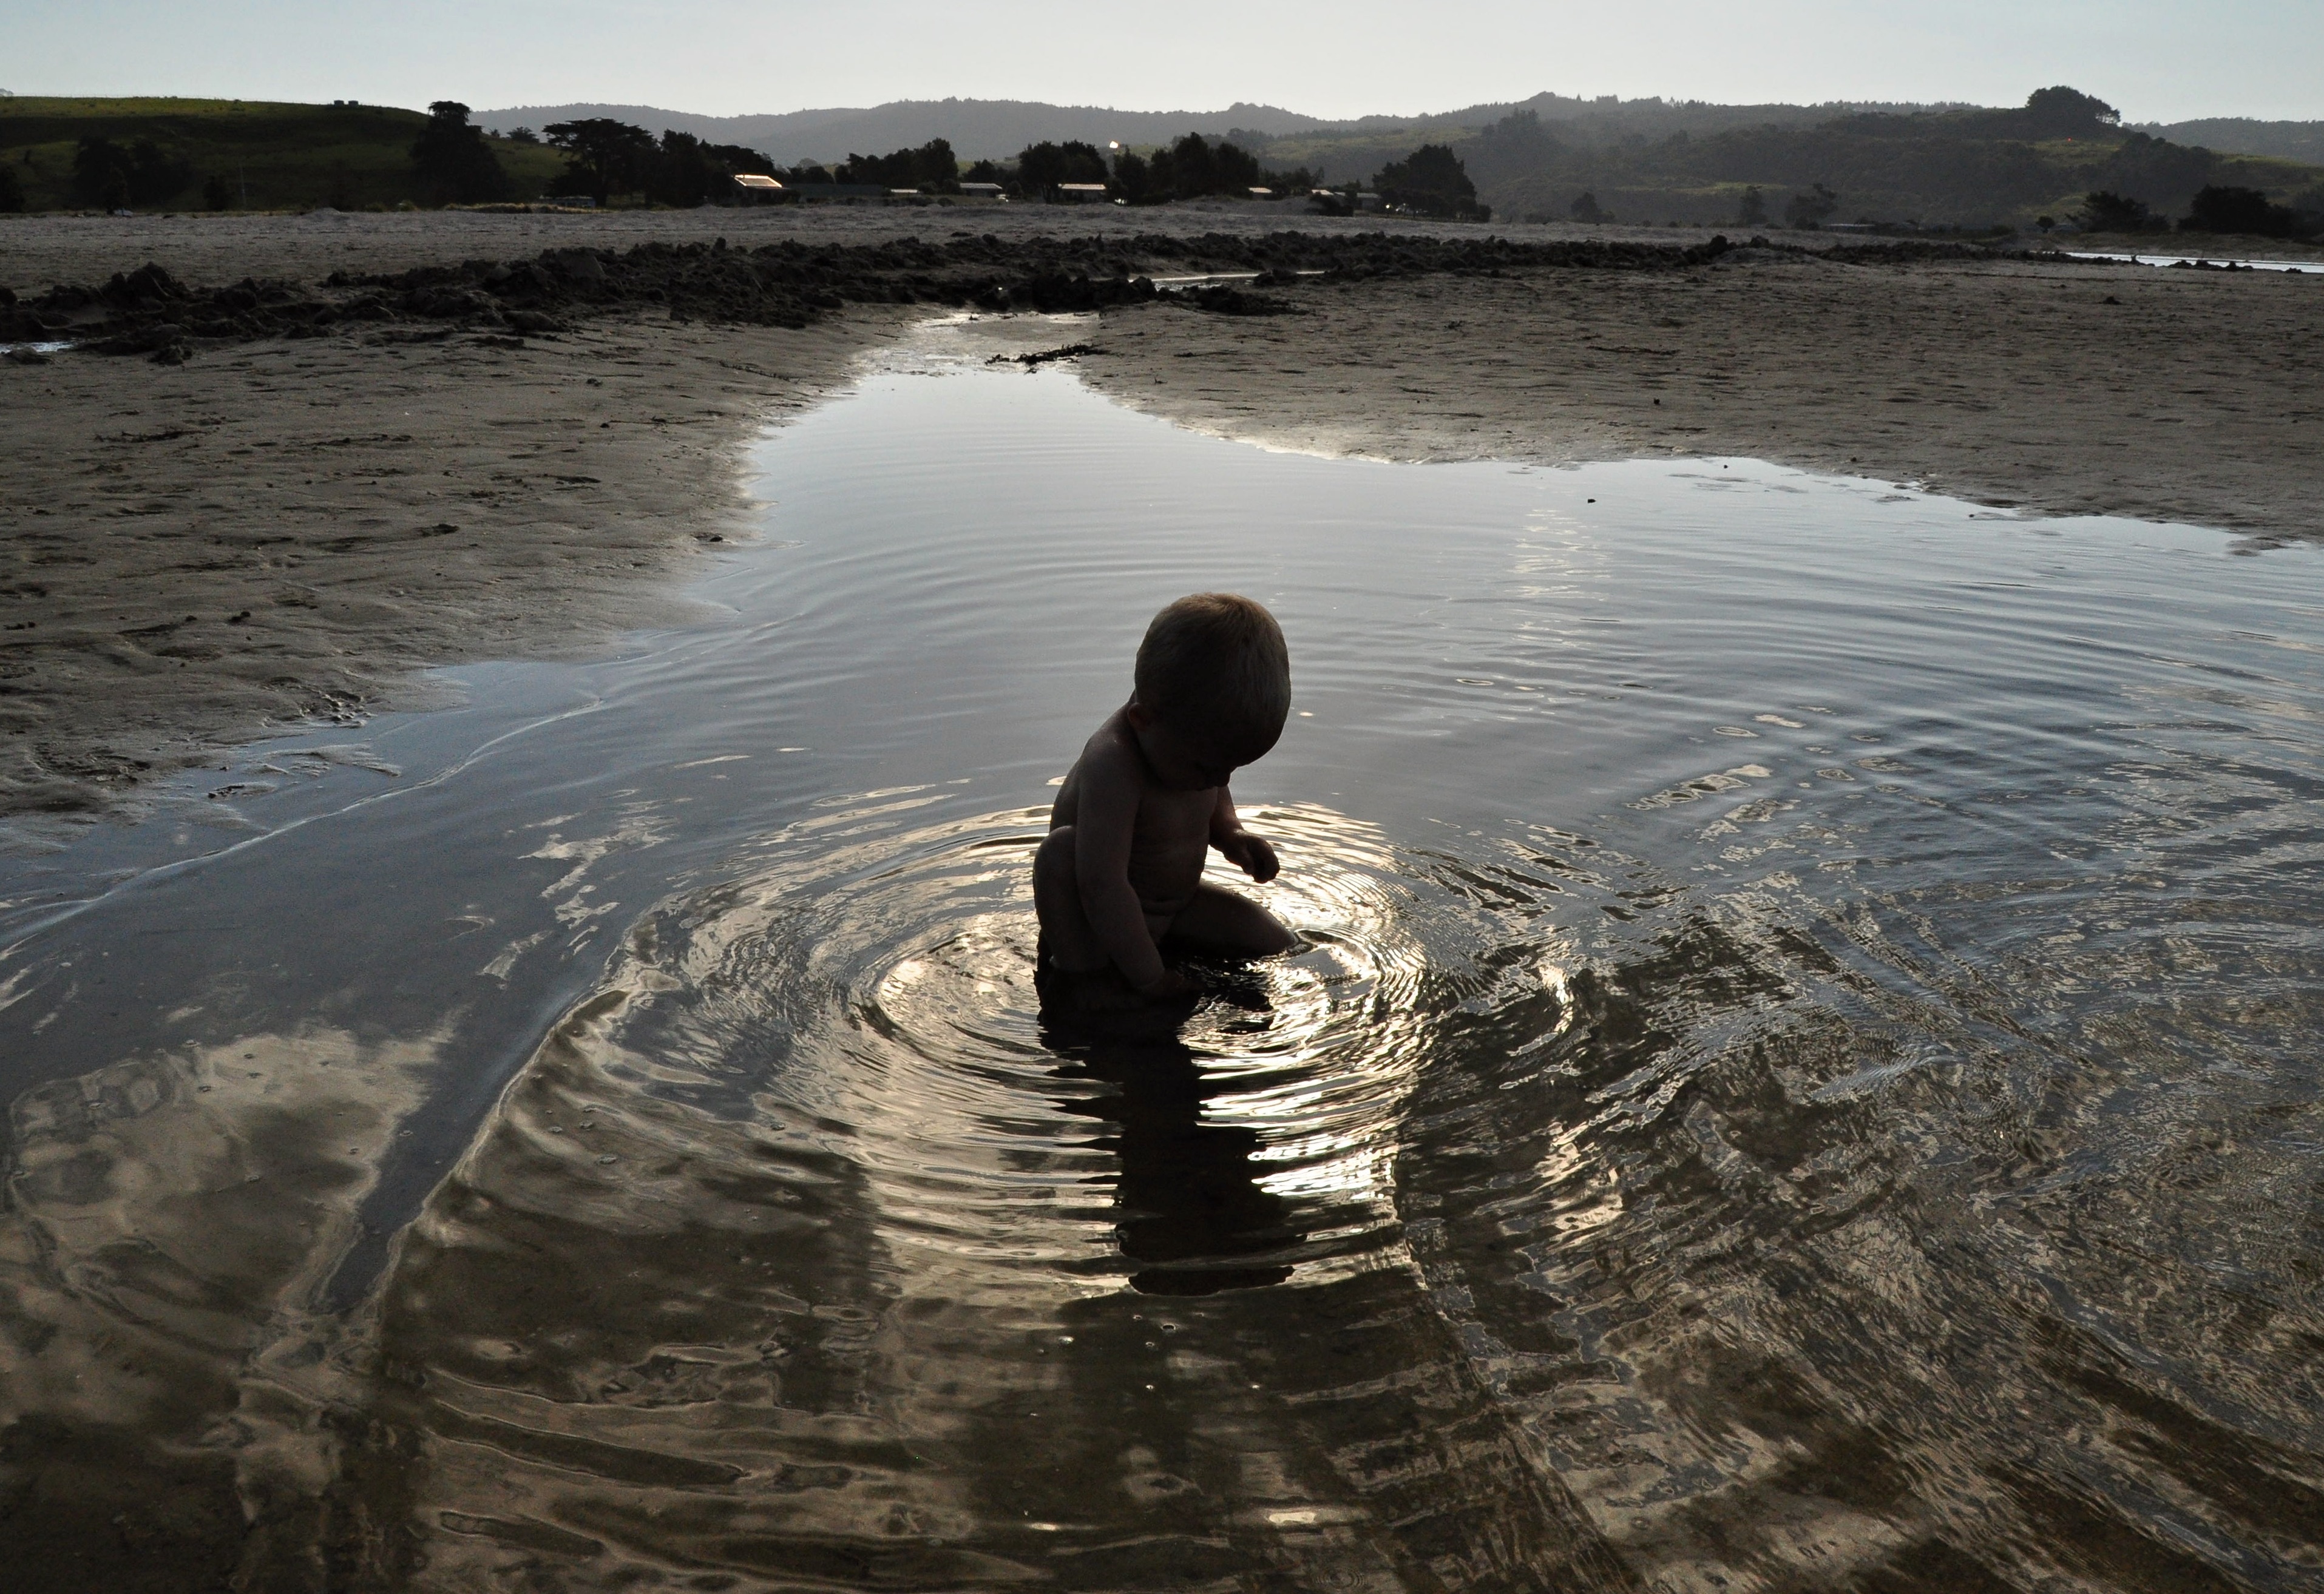
beach, sea, coast, water, sand, ocean, shore, wave, river, reflection, body of water, mudflat